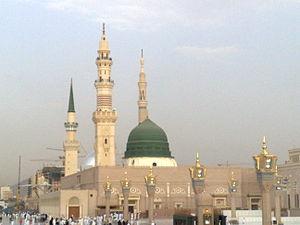
Une mosquée est un lieu de culte où se rassemblent les musulmans pour les prières communes.